History of the University of Texas at Arlington

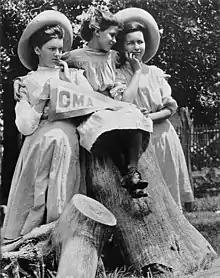
Carlisle Military Academy students Jessie (Bardin) Wardell, Ethel (Roy) Brown, and Eunice Taylor in 1910

The history of the University of Texas at Arlington began with the foundation of Arlington College in 1895, which was the first of a series of private schools to exist on the site of the present university. It consisted of first through tenth grades, enrolled between 75 and 150 students, and was situated on a campus that consisted initially of only a two-story schoolhouse. It was created largely due to the underfunded and generally inadequate public schools in the city. Arlington College closed in July 1902, after Arlington voters passed a proposition to create an independent school district.